Henry K. Moeller

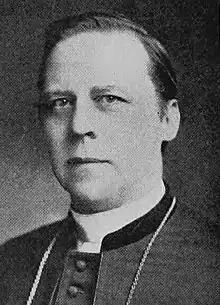

Henry K. Moeller (December 11, 1849 – January 5, 1925) was an American Catholic prelate who served as Bishop of Columbus (1900–1903) and Archbishop of Cincinnati (1904–1925).